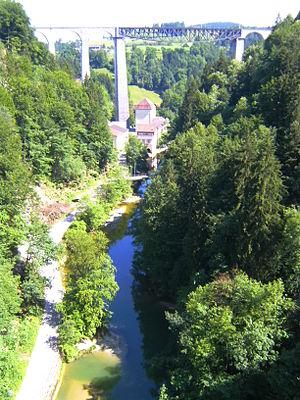
Vallée de la Sitter chez St-Gall
La Sitter est une rivière du nord-est de la Suisse, et un affluent de la Thur.